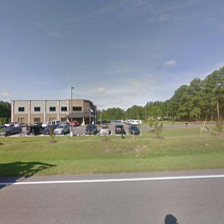
Label: streetView